J. P. Crawford

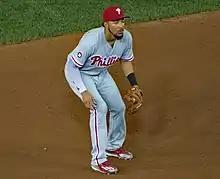
Crawford with the Phillies at Nationals Park in 2017

Crawford was promoted to the Phillies on September 5. Playing at third base in his MLB debut, Crawford went 1-for-5, hitting into a fielder's choice in his first at-bat, before singling to center field in the fifth inning. The Phillies won, 9–1. Mackanin rotated Crawford between shortstop, third base, and second base during the final month of the season. He ended the year batting .214 with six RBIs in 23 games.